The Fixx

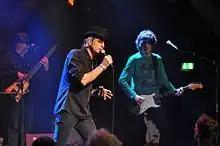
The Fixx performing in Hamburg, 2012

The Fixx are a rock band from London, England, founded in 1979. The band's hits include "One Thing Leads to Another", "Saved by Zero", "Are We Ourselves?", and "Secret Separation", each of which charted in the top 20 of the "Billboard" Hot 100, as well as Mainstream Rock chart hits "Red Skies", "Stand or Fall", "Driven Out" and "Deeper and Deeper", which was featured on the soundtrack of the 1984 film "Streets of Fire".